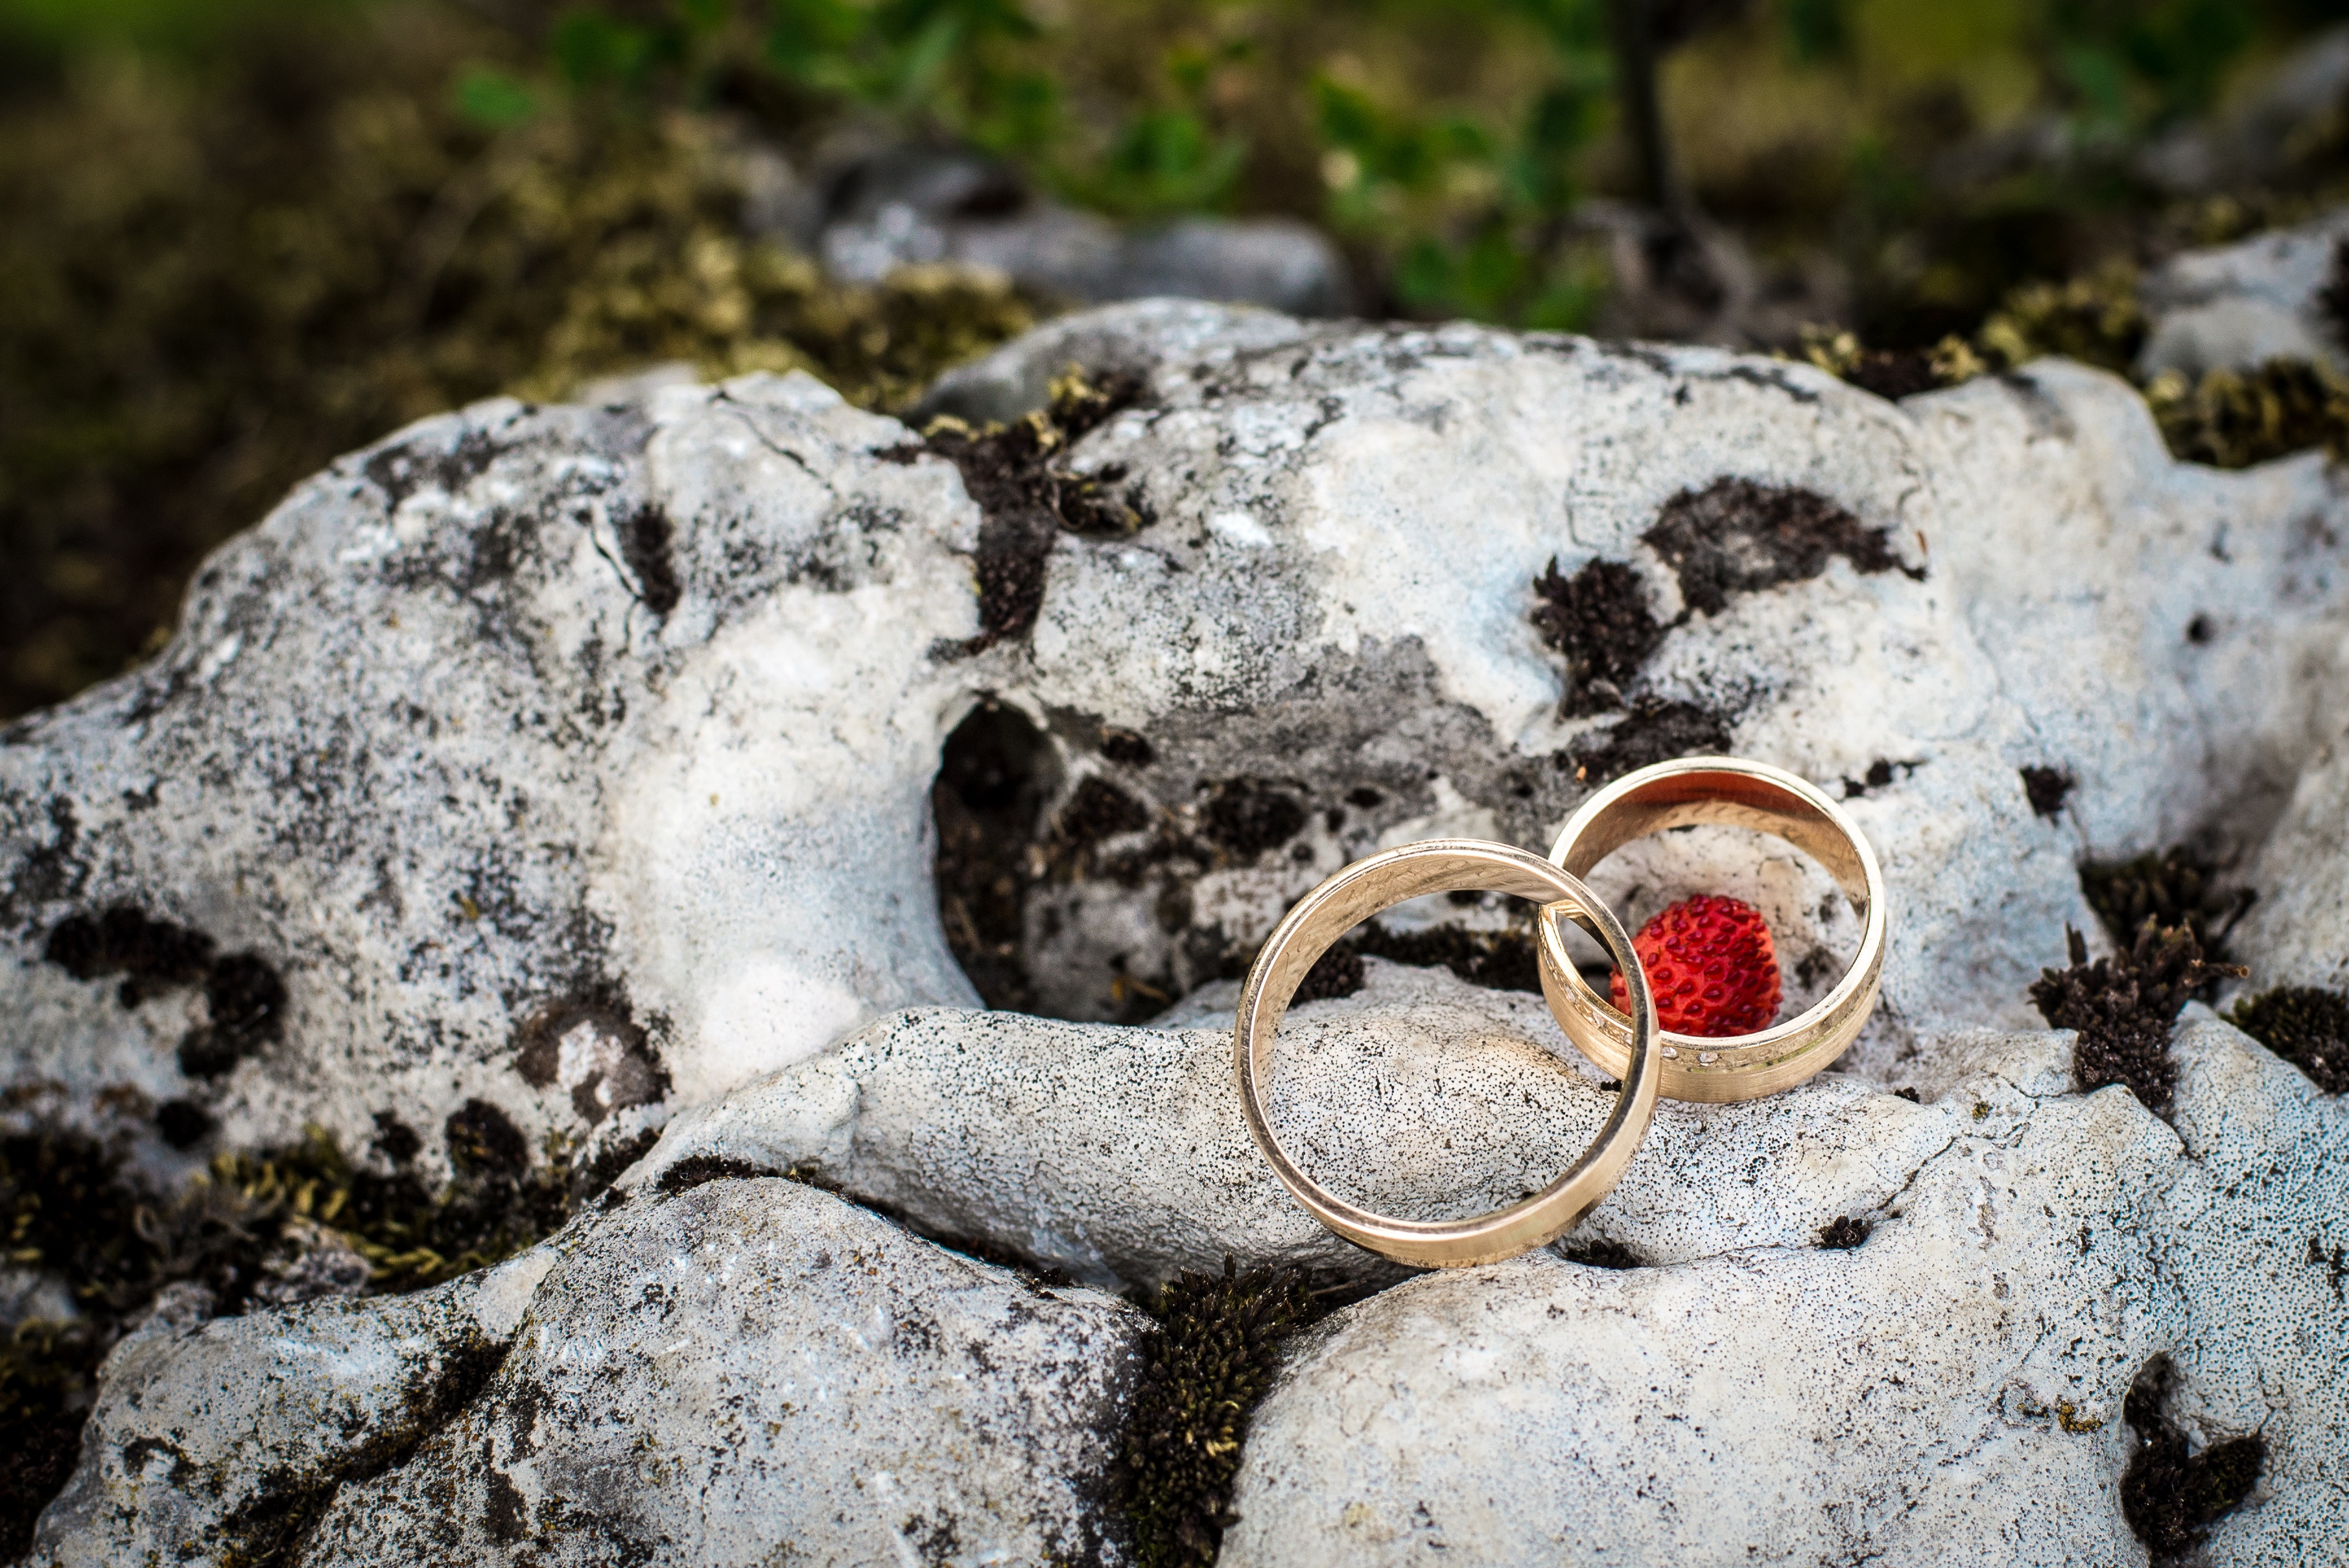
nature, rock, wildlife, love, soil, reptile, wedding, close up, wedding rings, macro photography, young couple, para, scaled reptile